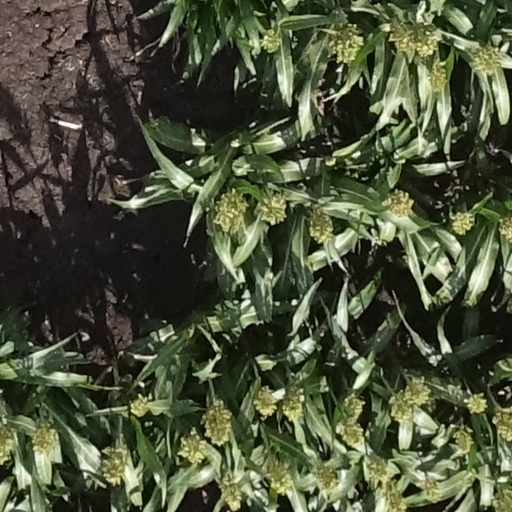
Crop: sorghum